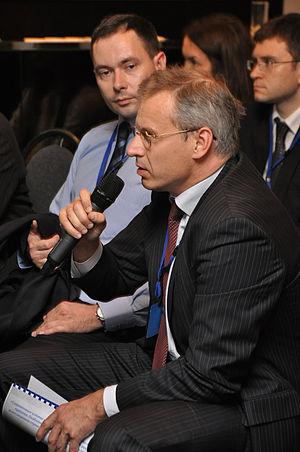
L’Union des ingénieurs russes est un établissement non-gouvernemental russe unifiant des ingénieurs, constructeurs, bâtisseurs, inventeurs, rationalisateurs, chercheurs, scientifiques, employés de recherche-développement, managers et dirigeants des entreprises de production industrielle et de construction.